James Preston Poindexter

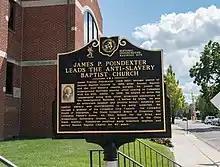
Poindexter is featured on a historical memorial in front of the Second Baptist Church in Columbus, Ohio

Poindexter was baptized at the Second Baptist Church in Columbus in the spring of 1840, was ordained in 1849, and became pastor of the Second Baptist Church in 1862, serving until 1893. He was a member of the Pastor's Union and later elected president of the union.